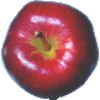
Label: red_delicious_apple